7/G: Rainbow Colony

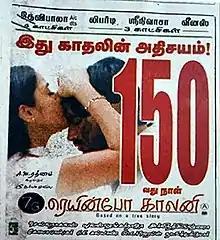
Promotional poster of the Tamil version

7/G: Rainbow Colony is a 2004 Indian Tamil-language romantic drama film written and directed by Selvaraghavan. The film was shot simultaneously in Tamil and Telugu; the latter titled 7G Brindavan Colony. It stars debutant Ravi Krishna and Sonia Agarwal. The music was scored by Yuvan Shankar Raja, whilst Arvind Krishna performed the cinematography. The film deals with unrequited love of a boy towards a girl.